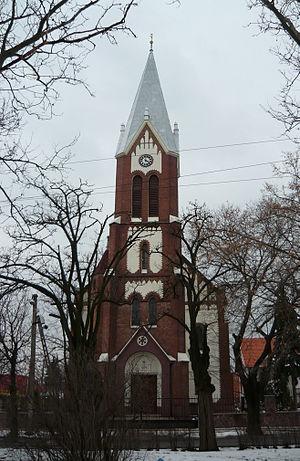
Rákoscsaba est un quartier situé dans le 17ᵉ arrondissement de Budapest.